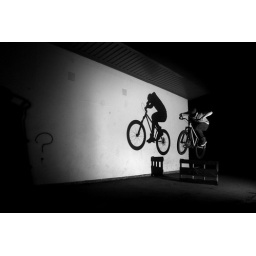
mtb hop in black and white